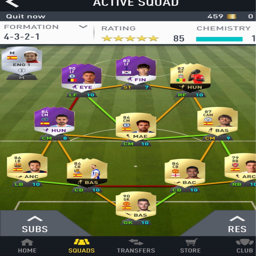
struggling to get footballer into a team ? look here !